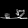
Label: Sandal